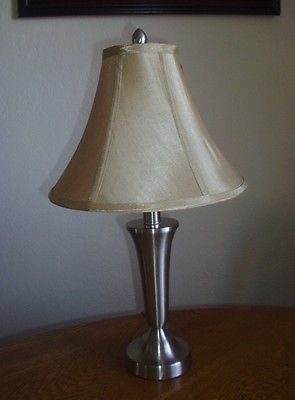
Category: lamp